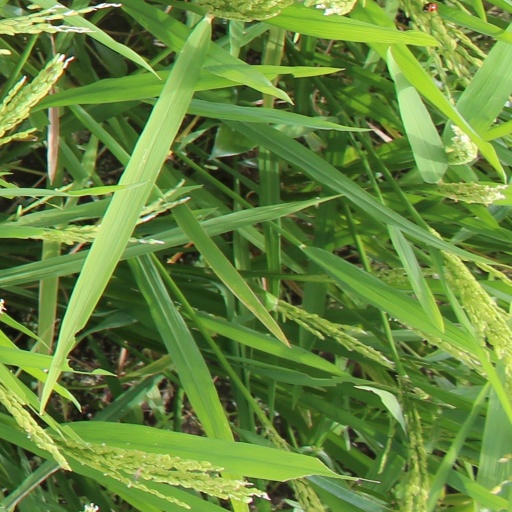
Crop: rice